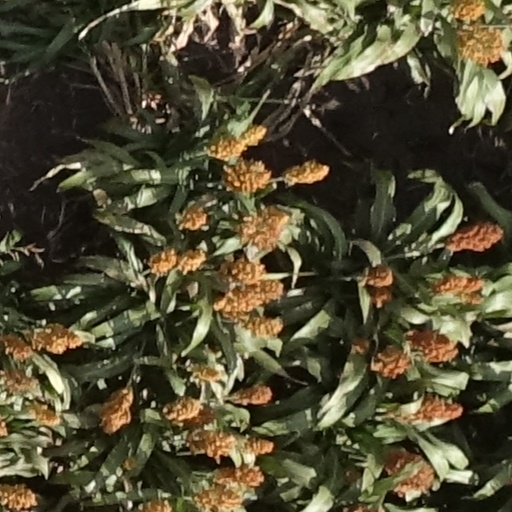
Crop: sorghum